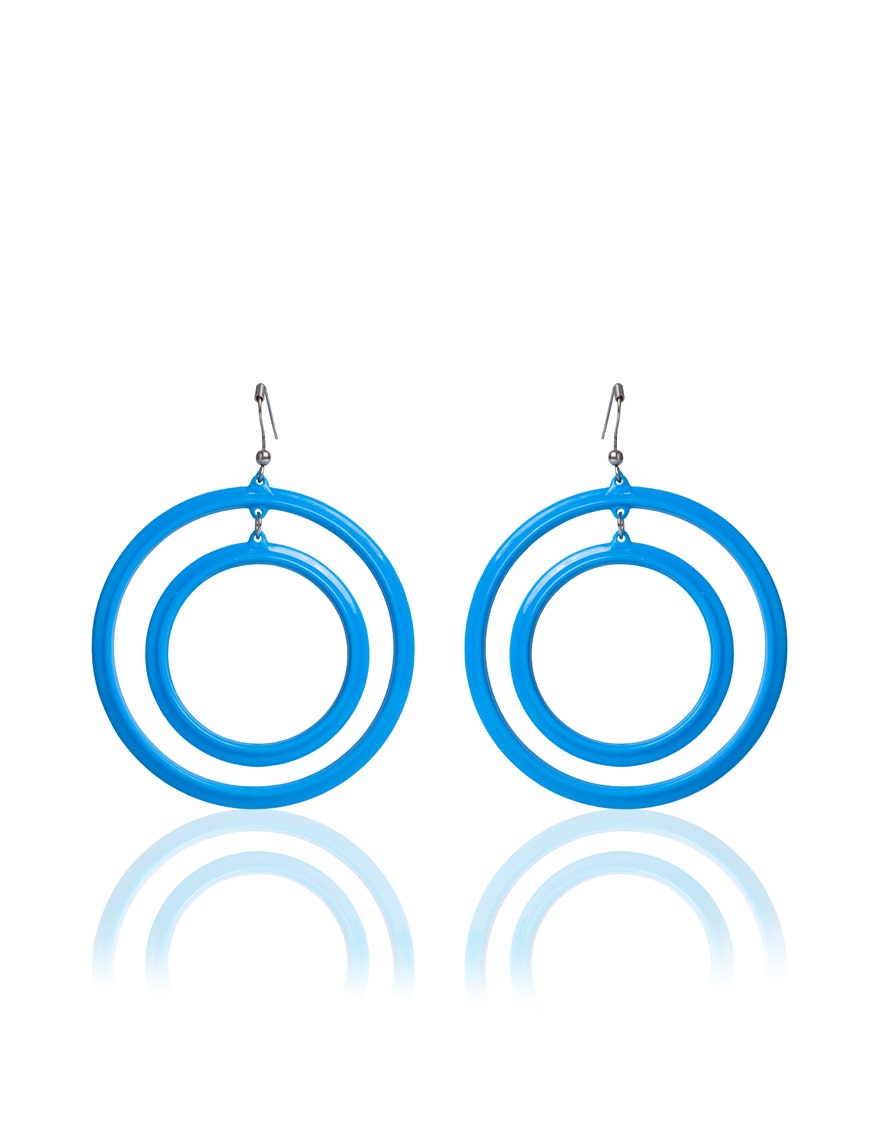
blue multi circle drop earring